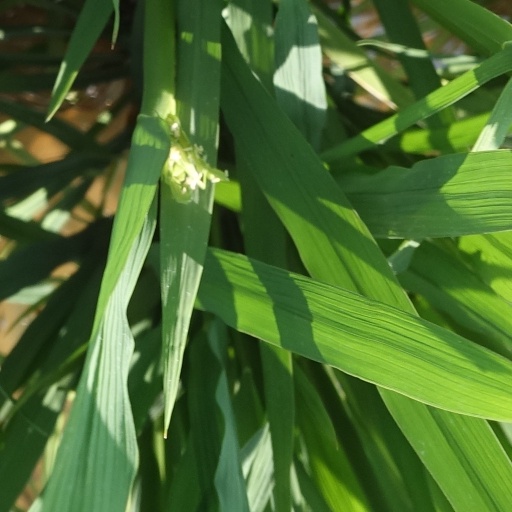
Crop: rice